It's a Great Day

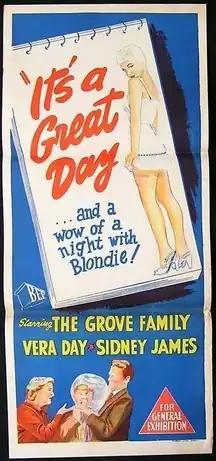
Film poster

It's a Great Day is a 1955 British comedy film directed by John Warrington and starring Ruth Dunning, Edward Evans and Sid James. It was written by Roland Pertwee and Michael Pertwee. It is a spin-off from the BBC TV soap "The Grove Family."